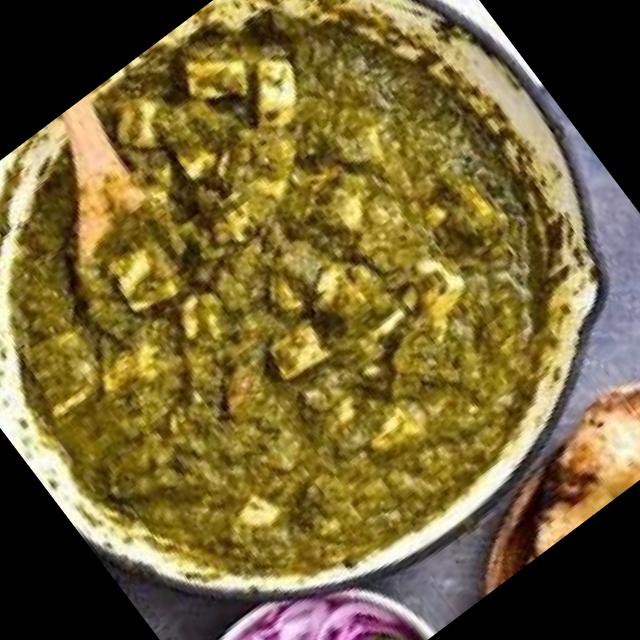
Dish: palak_paneer